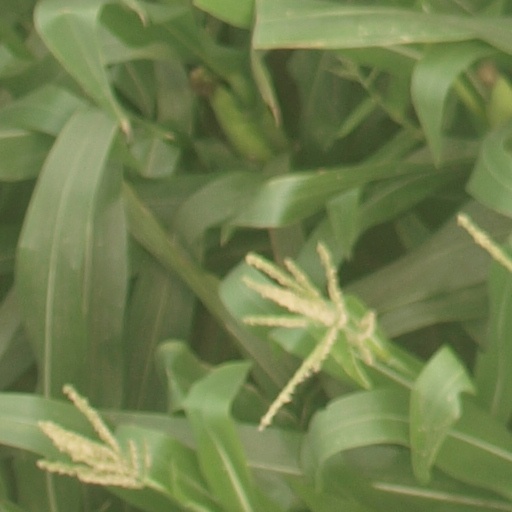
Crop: maize; corn